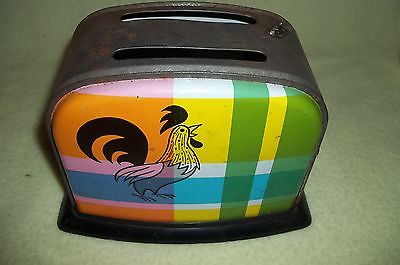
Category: toaster